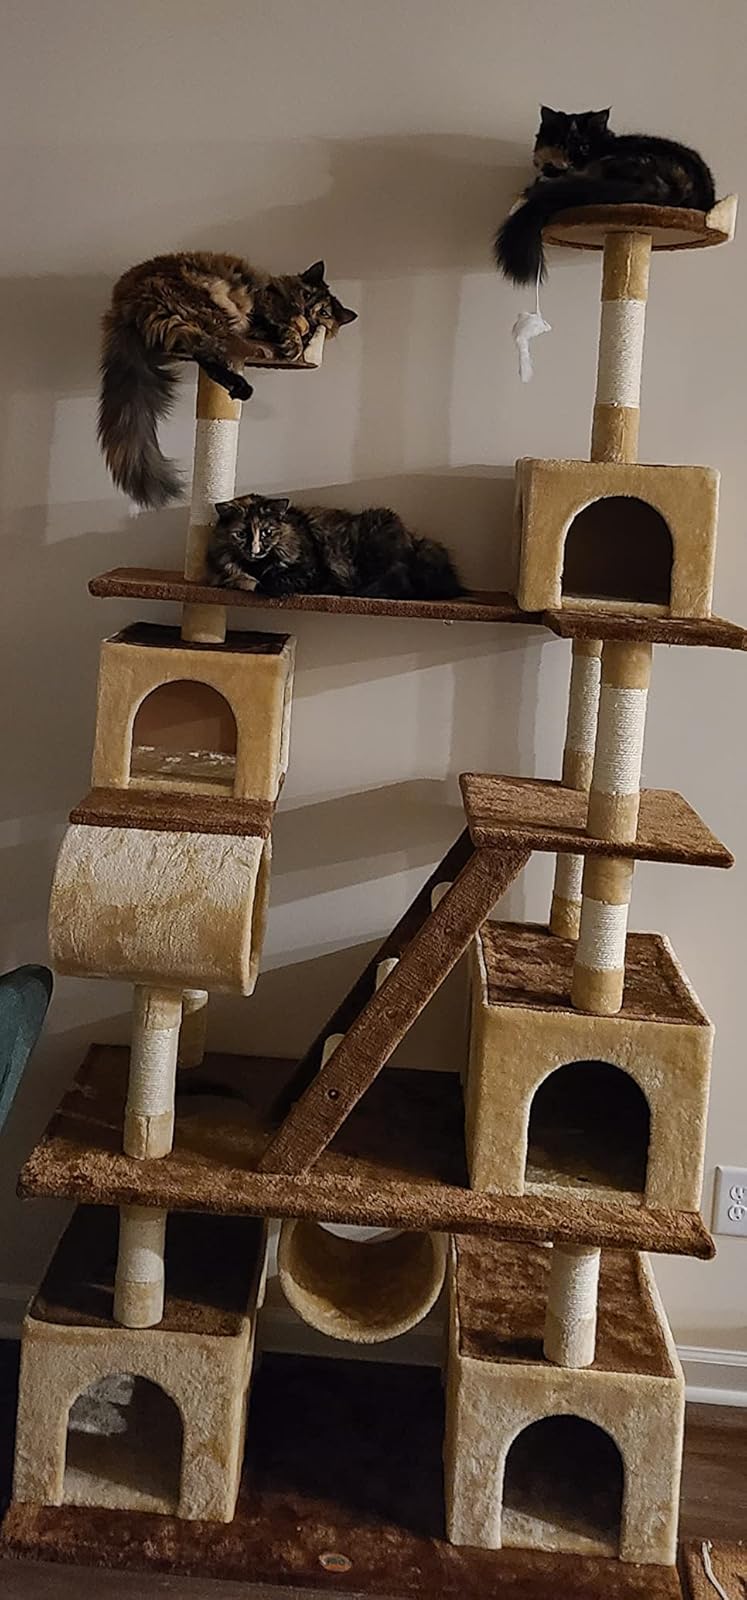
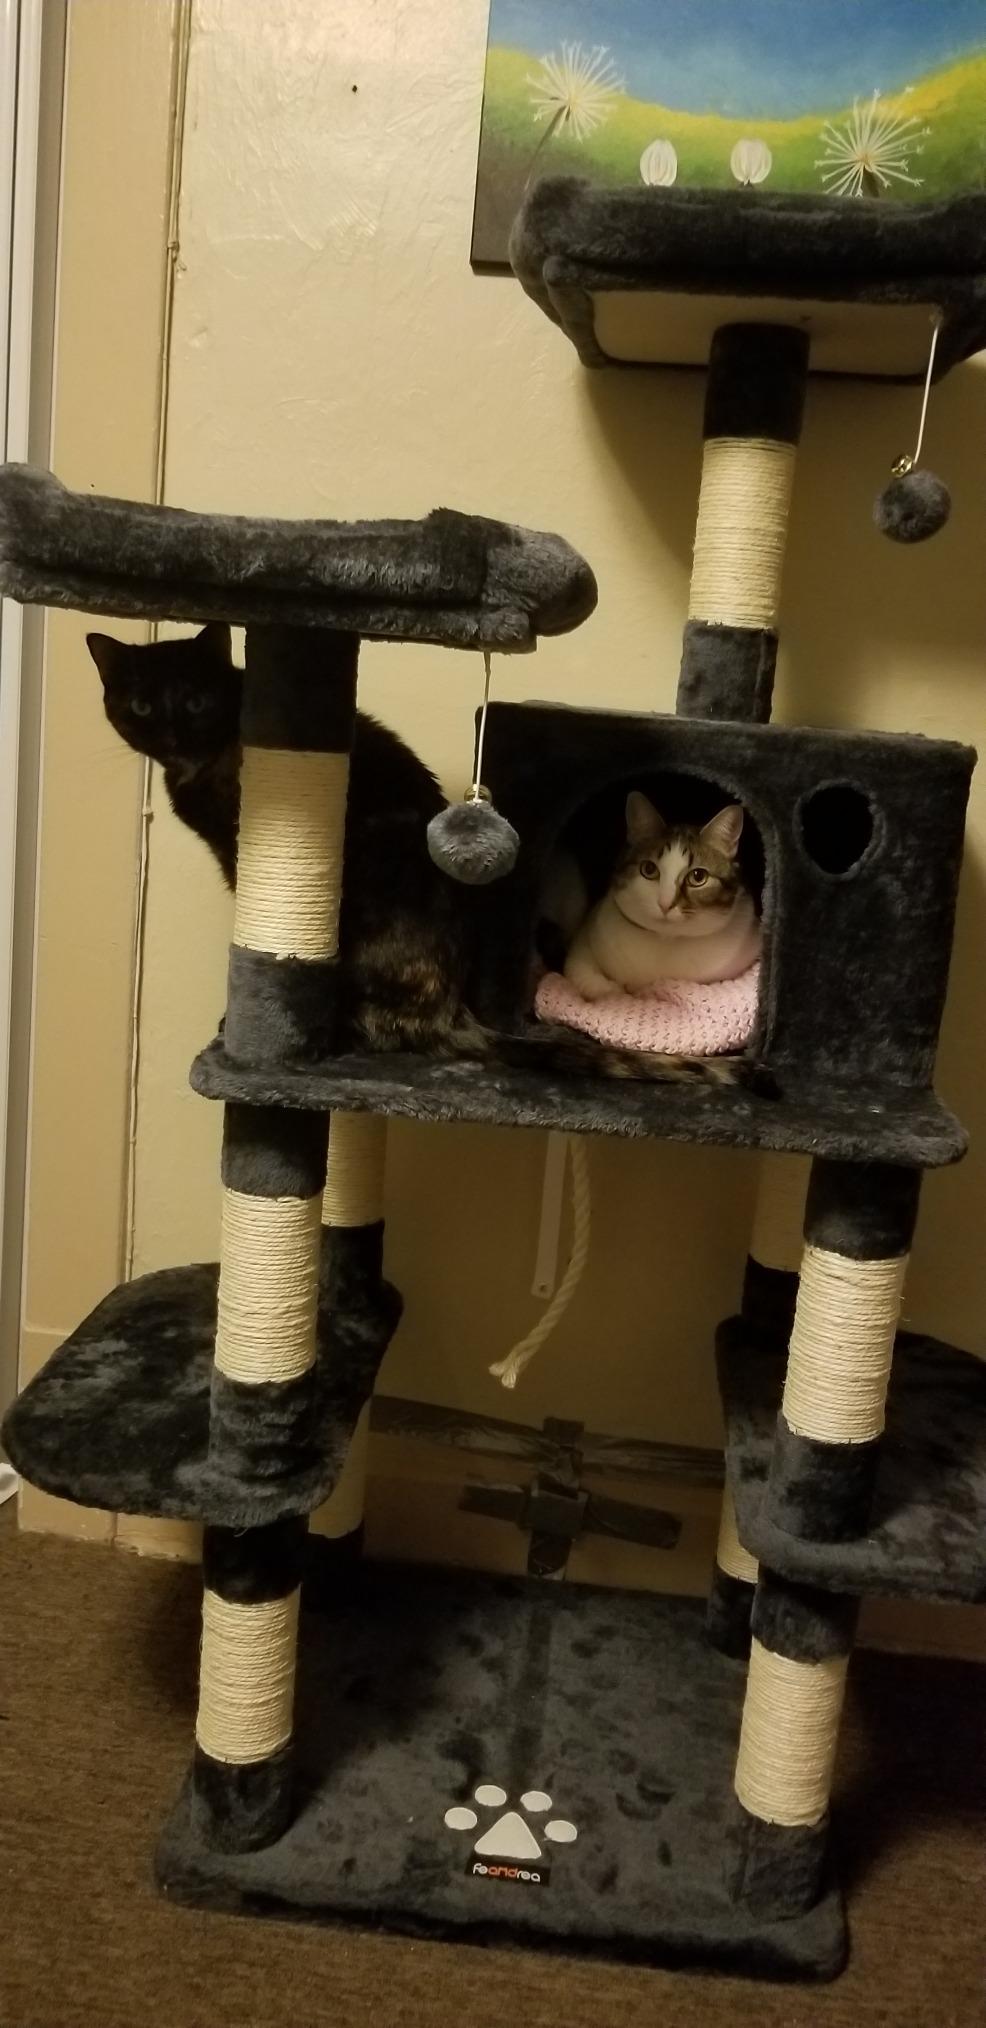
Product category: items_cat tree
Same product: no